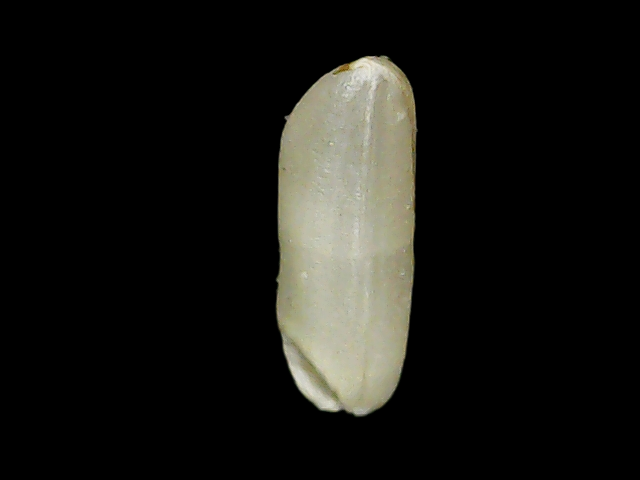
Rice variety: Binadhan7